Progress Rail PR43C

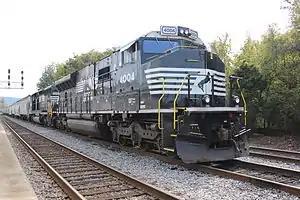
NS 4004 Progress Rail PR43C at Anniston Alabama

The Progress Rail PR43C was a C-C genset diesel-electric locomotive built by Progress Rail Services Corporation. It was the result of a conversion of existing EMD SD50 locomotives. This involved replacing the original EMD 645 prime mover with a pair of Caterpillar engines, a 12 cylinder C175 engine and a C18 engine. The locomotive was jointly designed by Progress Rail and Norfolk Southern Railway. Development began in 2008.